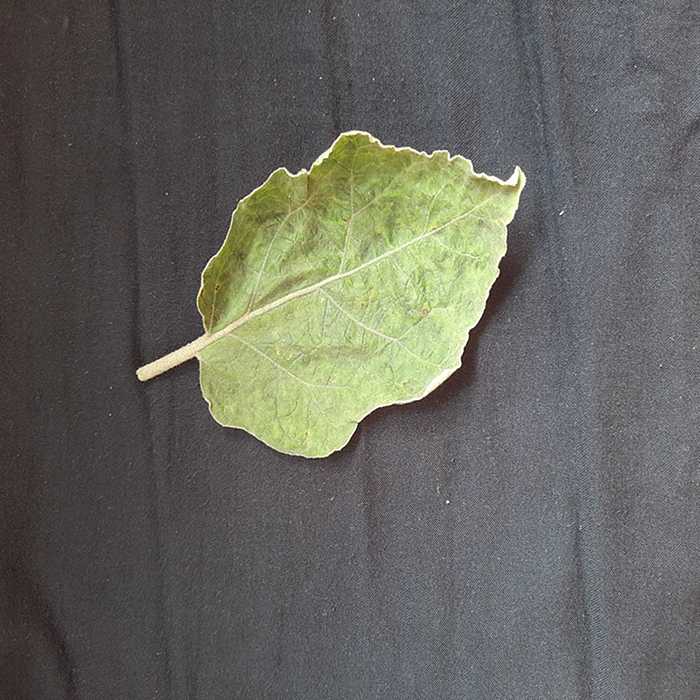
Plant: Eggplant
Label: Eggplant begomovirus